Édouard-Henri Avril

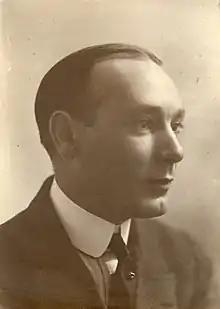
Portrait of Avril

Édouard-Henri Avril (21 May 1849 – 28 July 1928) was a French painter and commercial artist. Under the pseudonym Paul Avril, he was an illustrator of erotic literature.